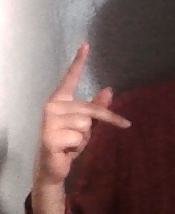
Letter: dha